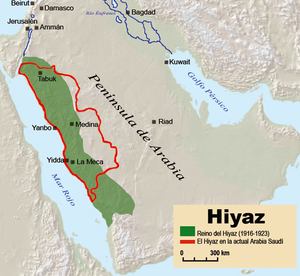
Araberopstanden
Kortet viser den nye stat Hejaz i Arabien, markeret med grønt
Araberopstanden var et oprør på Arabien og i Levanten mod det Osmanniske Rige mellem 1916 og 1918. Det var en del af Mellemøstenfelttoget under 1. verdenskrig. Opstanden blev indledt af Husayn ibn Ali, sharif af Mekka og leder for den arabiske Banu Hashim-stamme, for at opnå arabisk uafhængighed fra osmannerne og at oprette en arabisk stat, som strakte sig fra Aleppo i Syrien til Aden i Yemen.